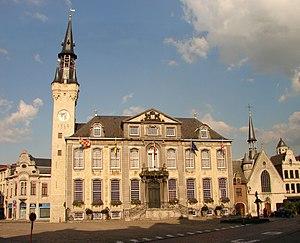
La Grand-Place est la place centrale de la ville belge de Lierre. La forme triangulaire de la place semble indiquer que Lierre a une origine franque.